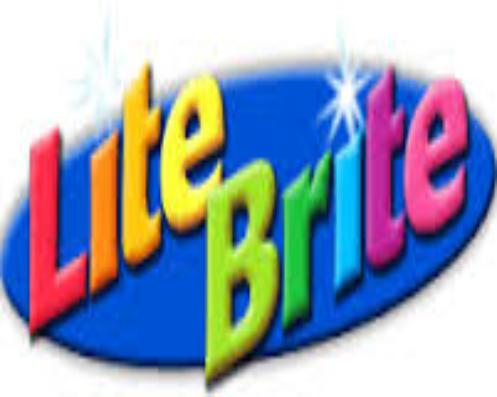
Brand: lite-brite
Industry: Leisure